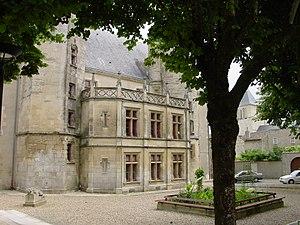
Ce bâtiment abritât le tribunal d'instance de Melle jusqu'en fin 2009, la salle des pas perdus sert de salle d'exposition, ainsi que le grenier.
Melle est une ancienne commune du centre-ouest de la France située dans le département des Deux-Sèvres en région Nouvelle-Aquitaine. Depuis le 1ᵉʳ janvier 2019, elle a fusionné avec les communes de Mazières-sur-Béronne, Paizay-le-Tort, Saint-Léger-de-la-Martinière et Saint-Martin-lès-Melle pour former la nouvelle commune de Melle.